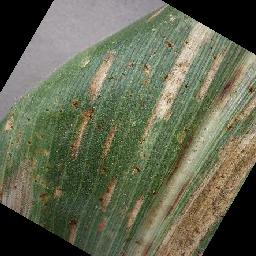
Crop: corn
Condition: (maize)_cercospora_spot_gray_spot